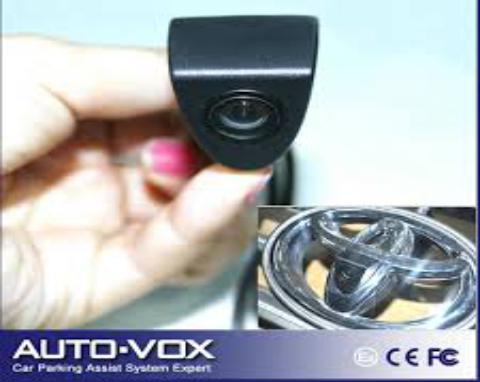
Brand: Autovox
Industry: Transportation